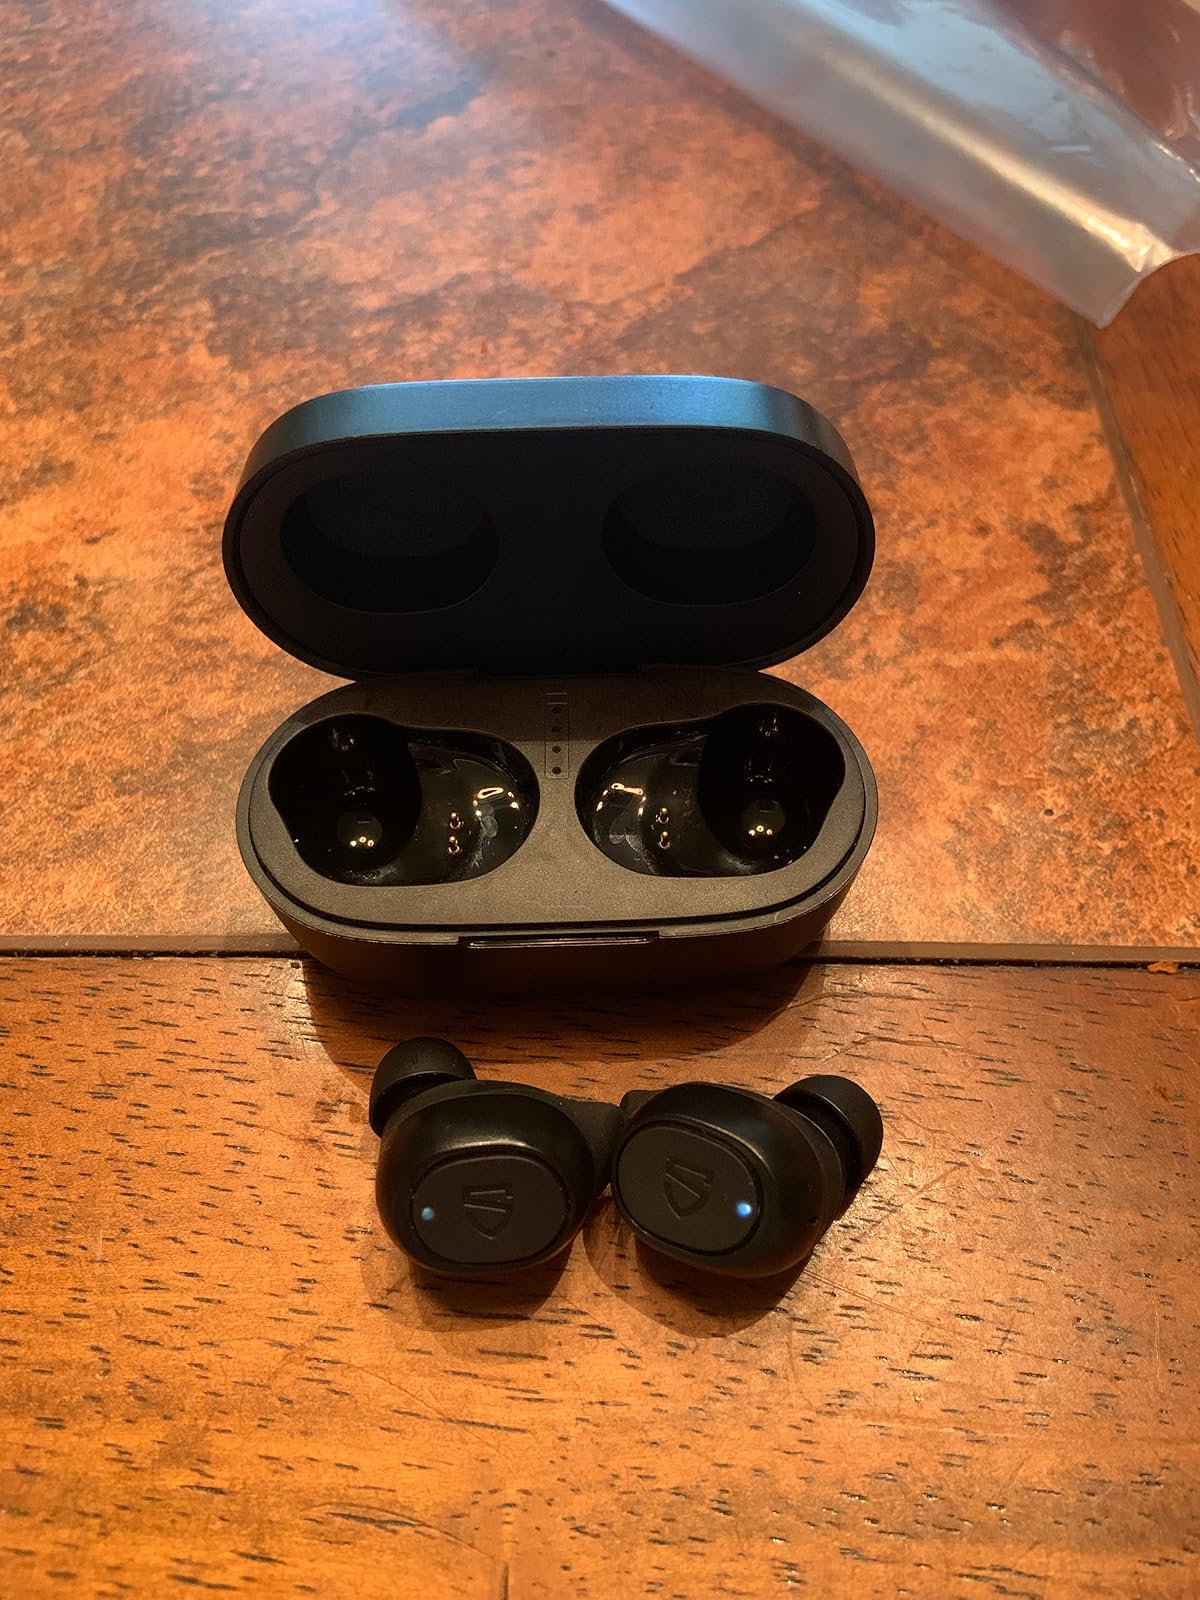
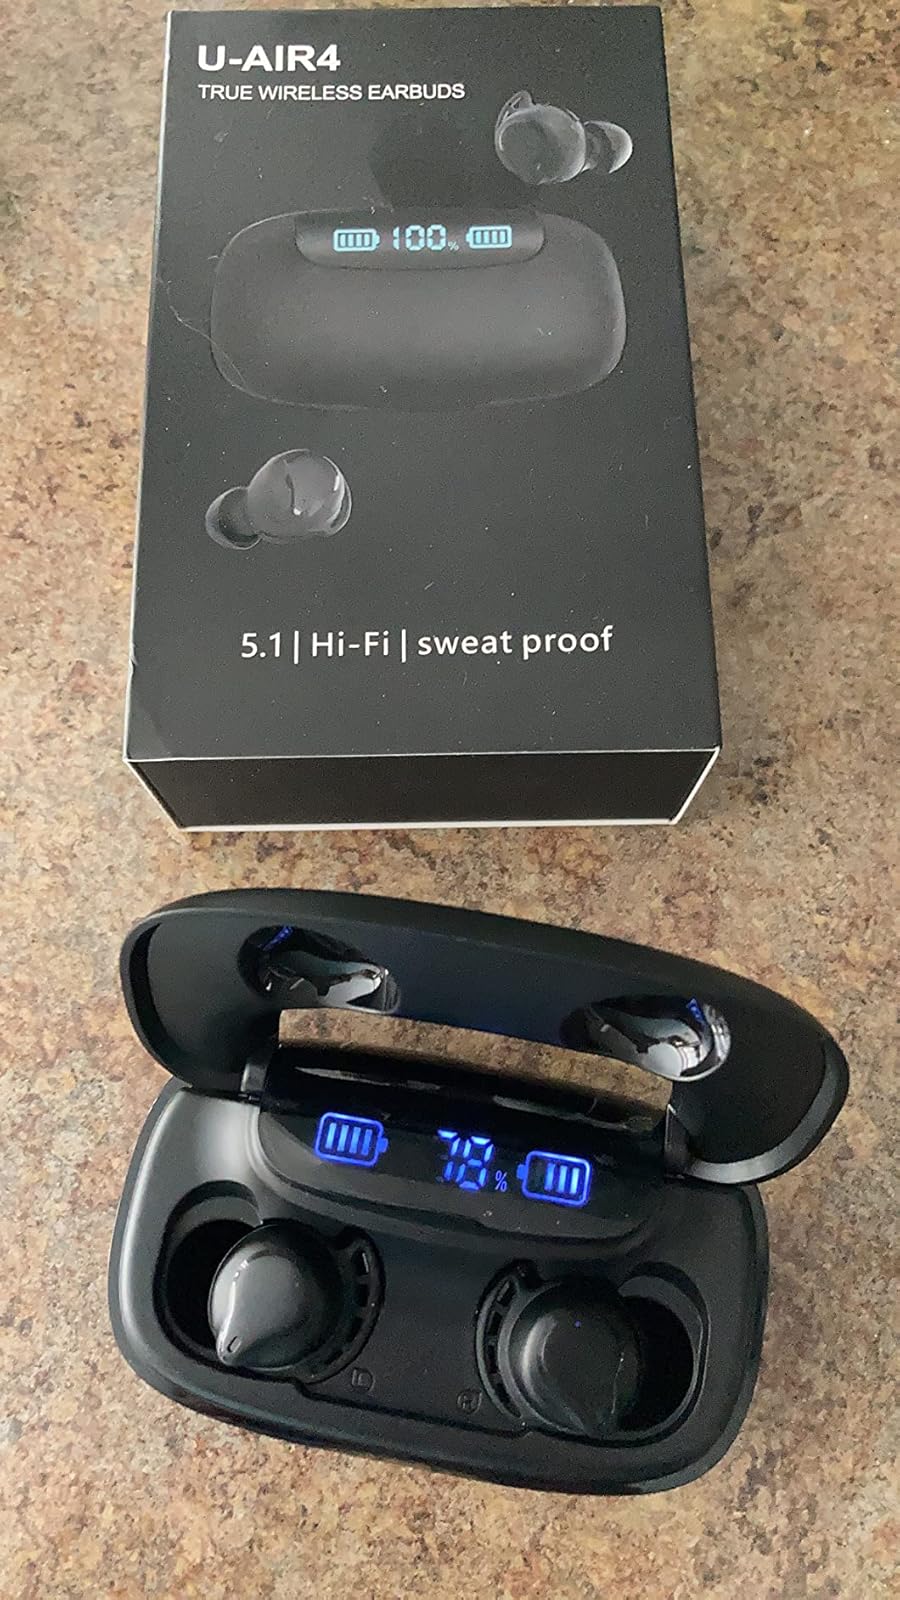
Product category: earbuds
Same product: no